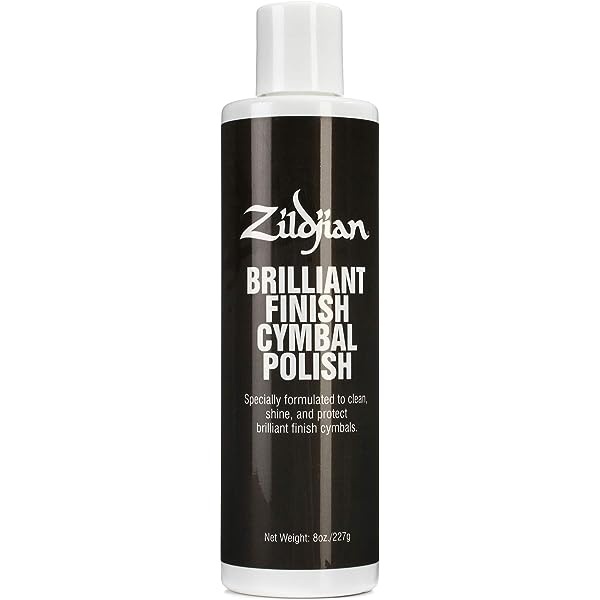
PULIDOR DE PLATILLOS ZILDJIAN
El pulidor de platillos Zildjian es una herramienta esencial para mantener tus platillos en Ûptimas condiciones. DiseÒado para eliminar suciedad, manchas y marcas de tus platillos, este pulidor ayuda a restaurar su brillo original y prolonga su vida ˙til. F·cil de usar y seguro para los platillos, es una inversiÛn pequeÒa pero valiosa para mantener tu equipo luciendo y sonando lo mejor posible. Ya seas m˙sico profesional o aficionado, el pulidor de platillos Zildjian es una soluciÛn pr·ctica para cuidar tu sonido y apariencia.
Brand: Music Shop PTY
Category: Arts & Entertainment > Hobbies & Creative Arts > Musical Instrument & Orchestra Accessories > Percussion Accessories > Cymbal & Drum Cases